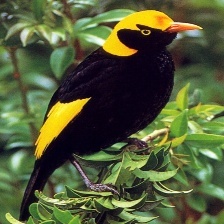
Species: REGENT BOWERBIRD
Scientific name: SERICULUS CHRYSOCEPHALUS